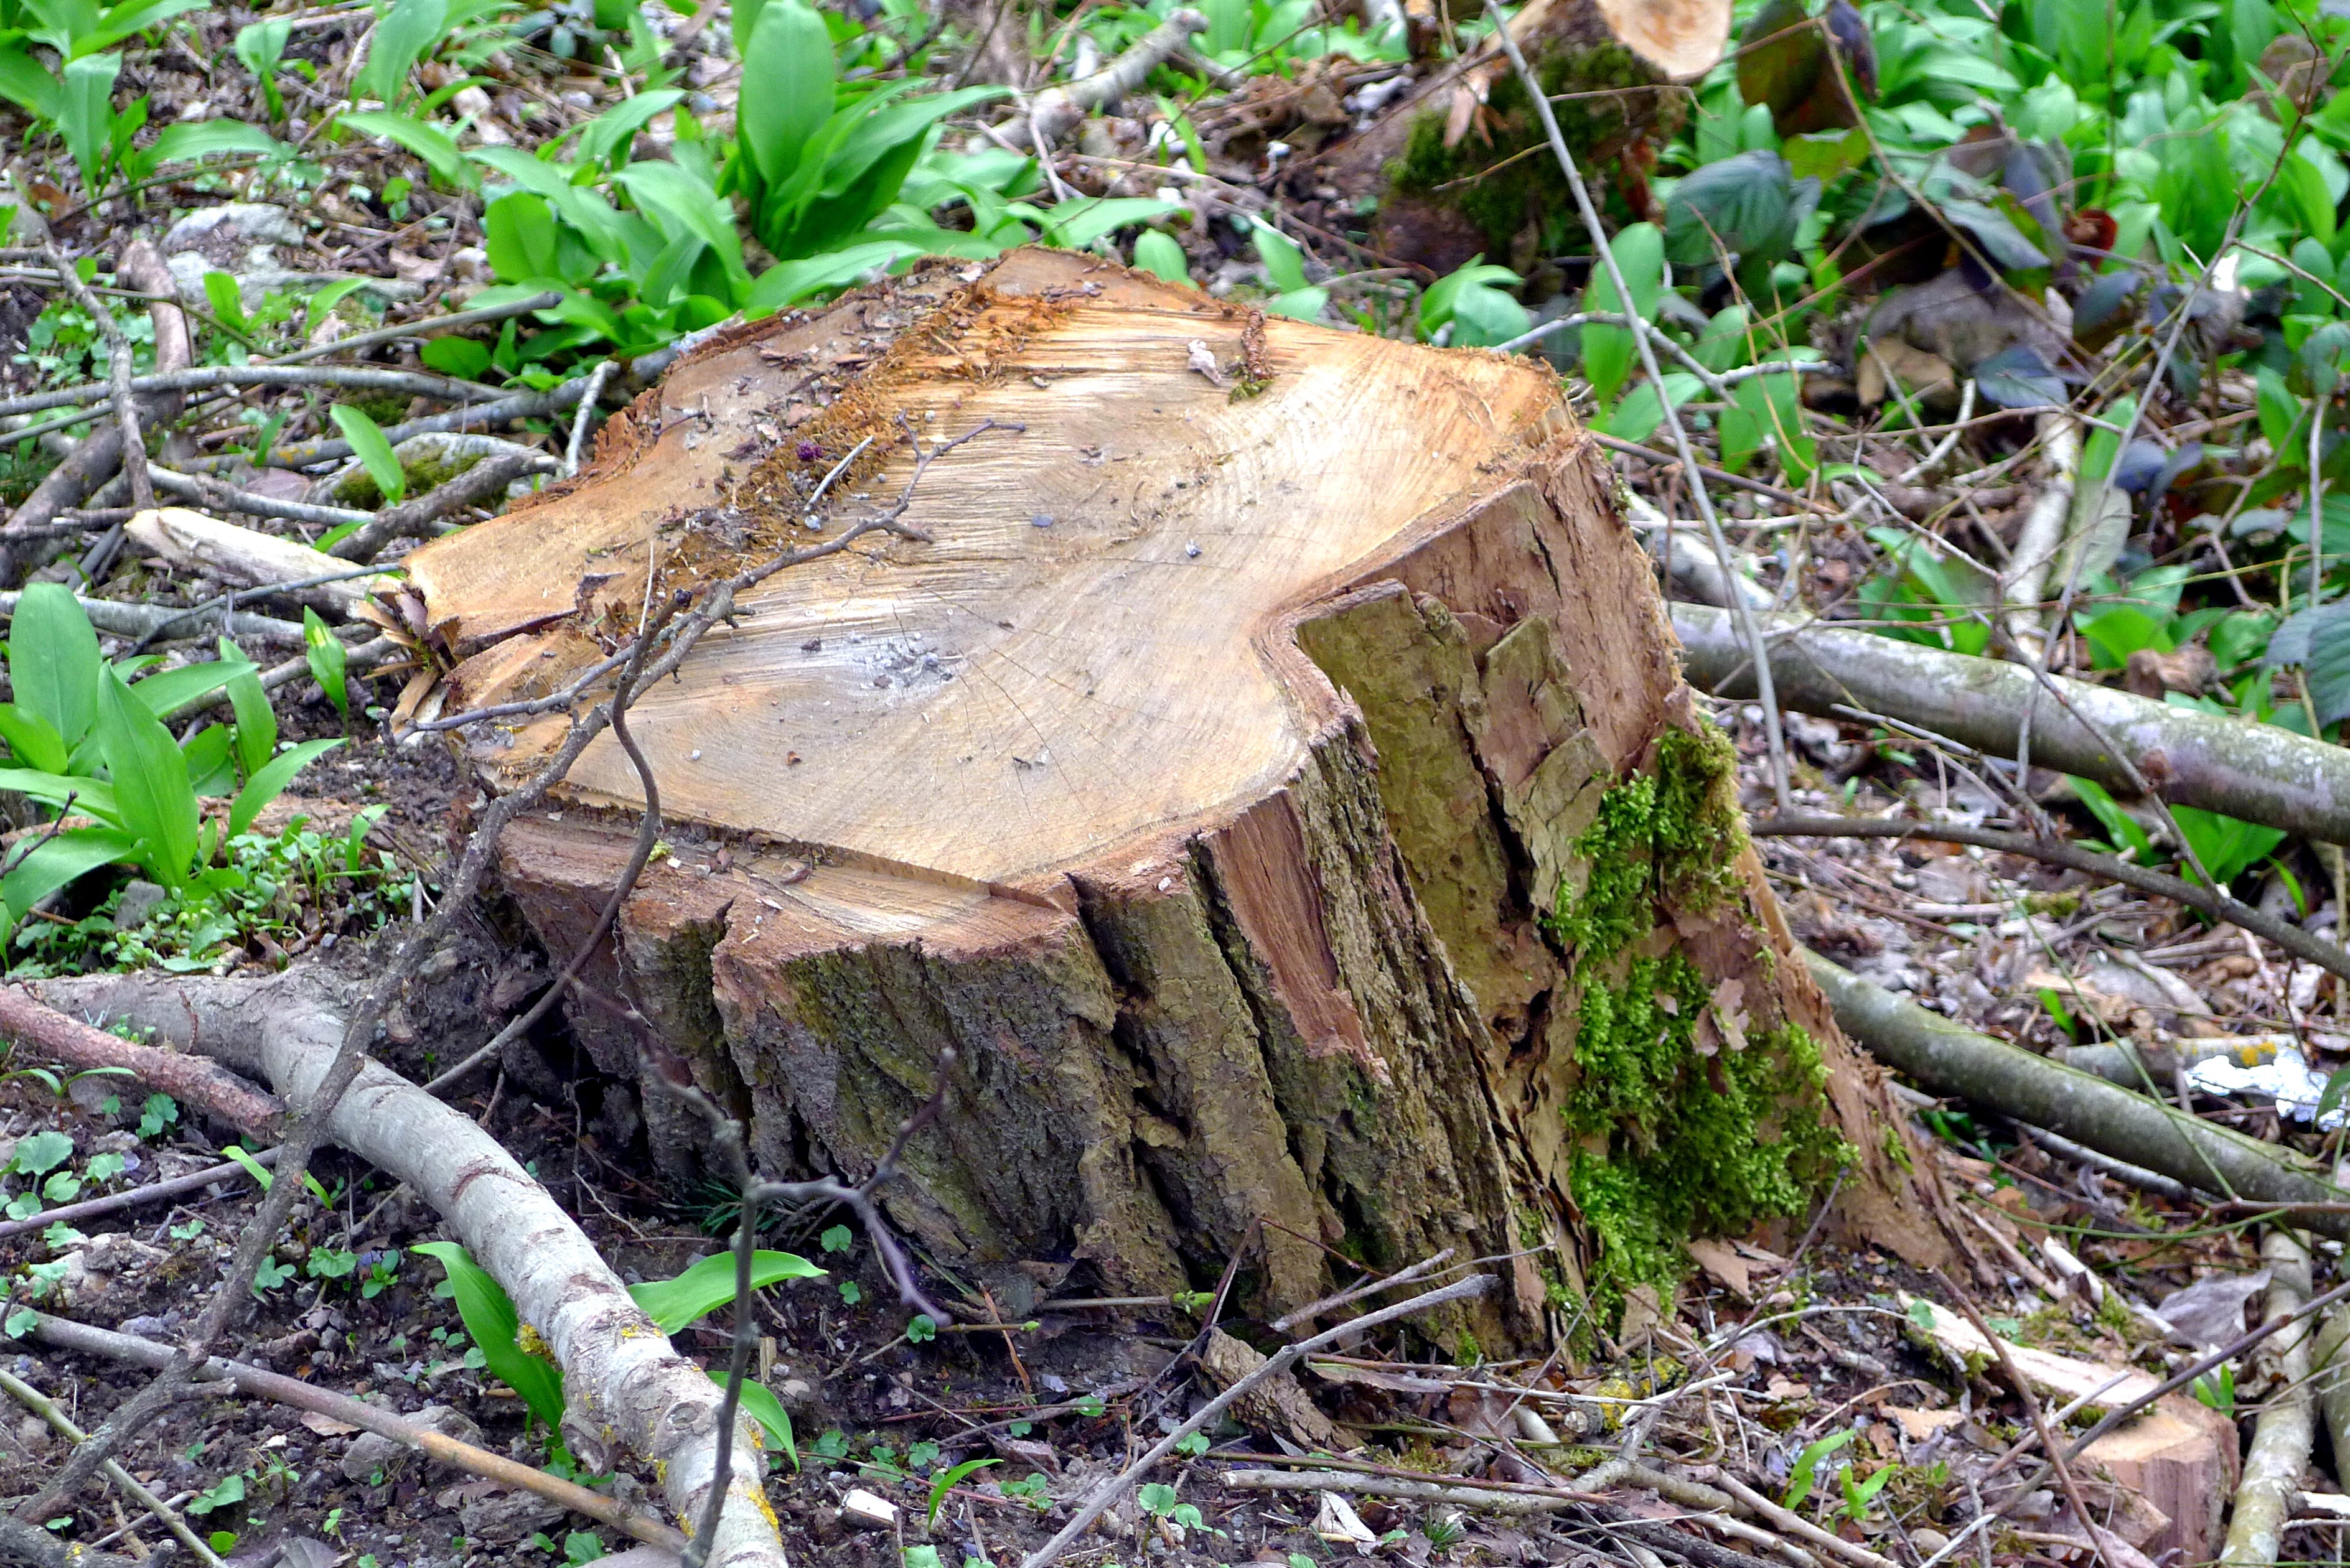
tree, nature, forest, wood, trunk, bark, wildlife, environment, log, jungle, soil, cut, fungus, rainforest, woodland, tree stump, habitat, deforestation, sawn, woody plant, penny bun, felled